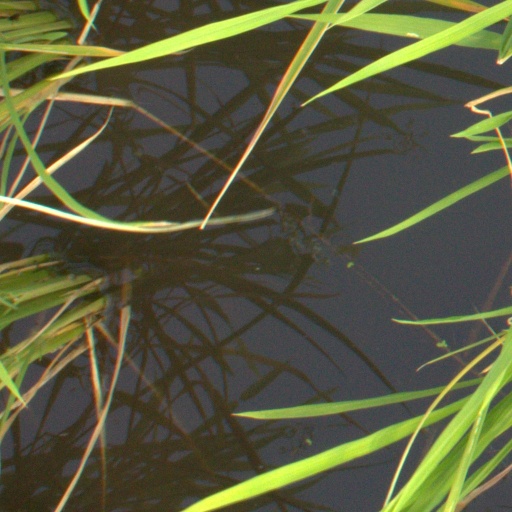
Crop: rice